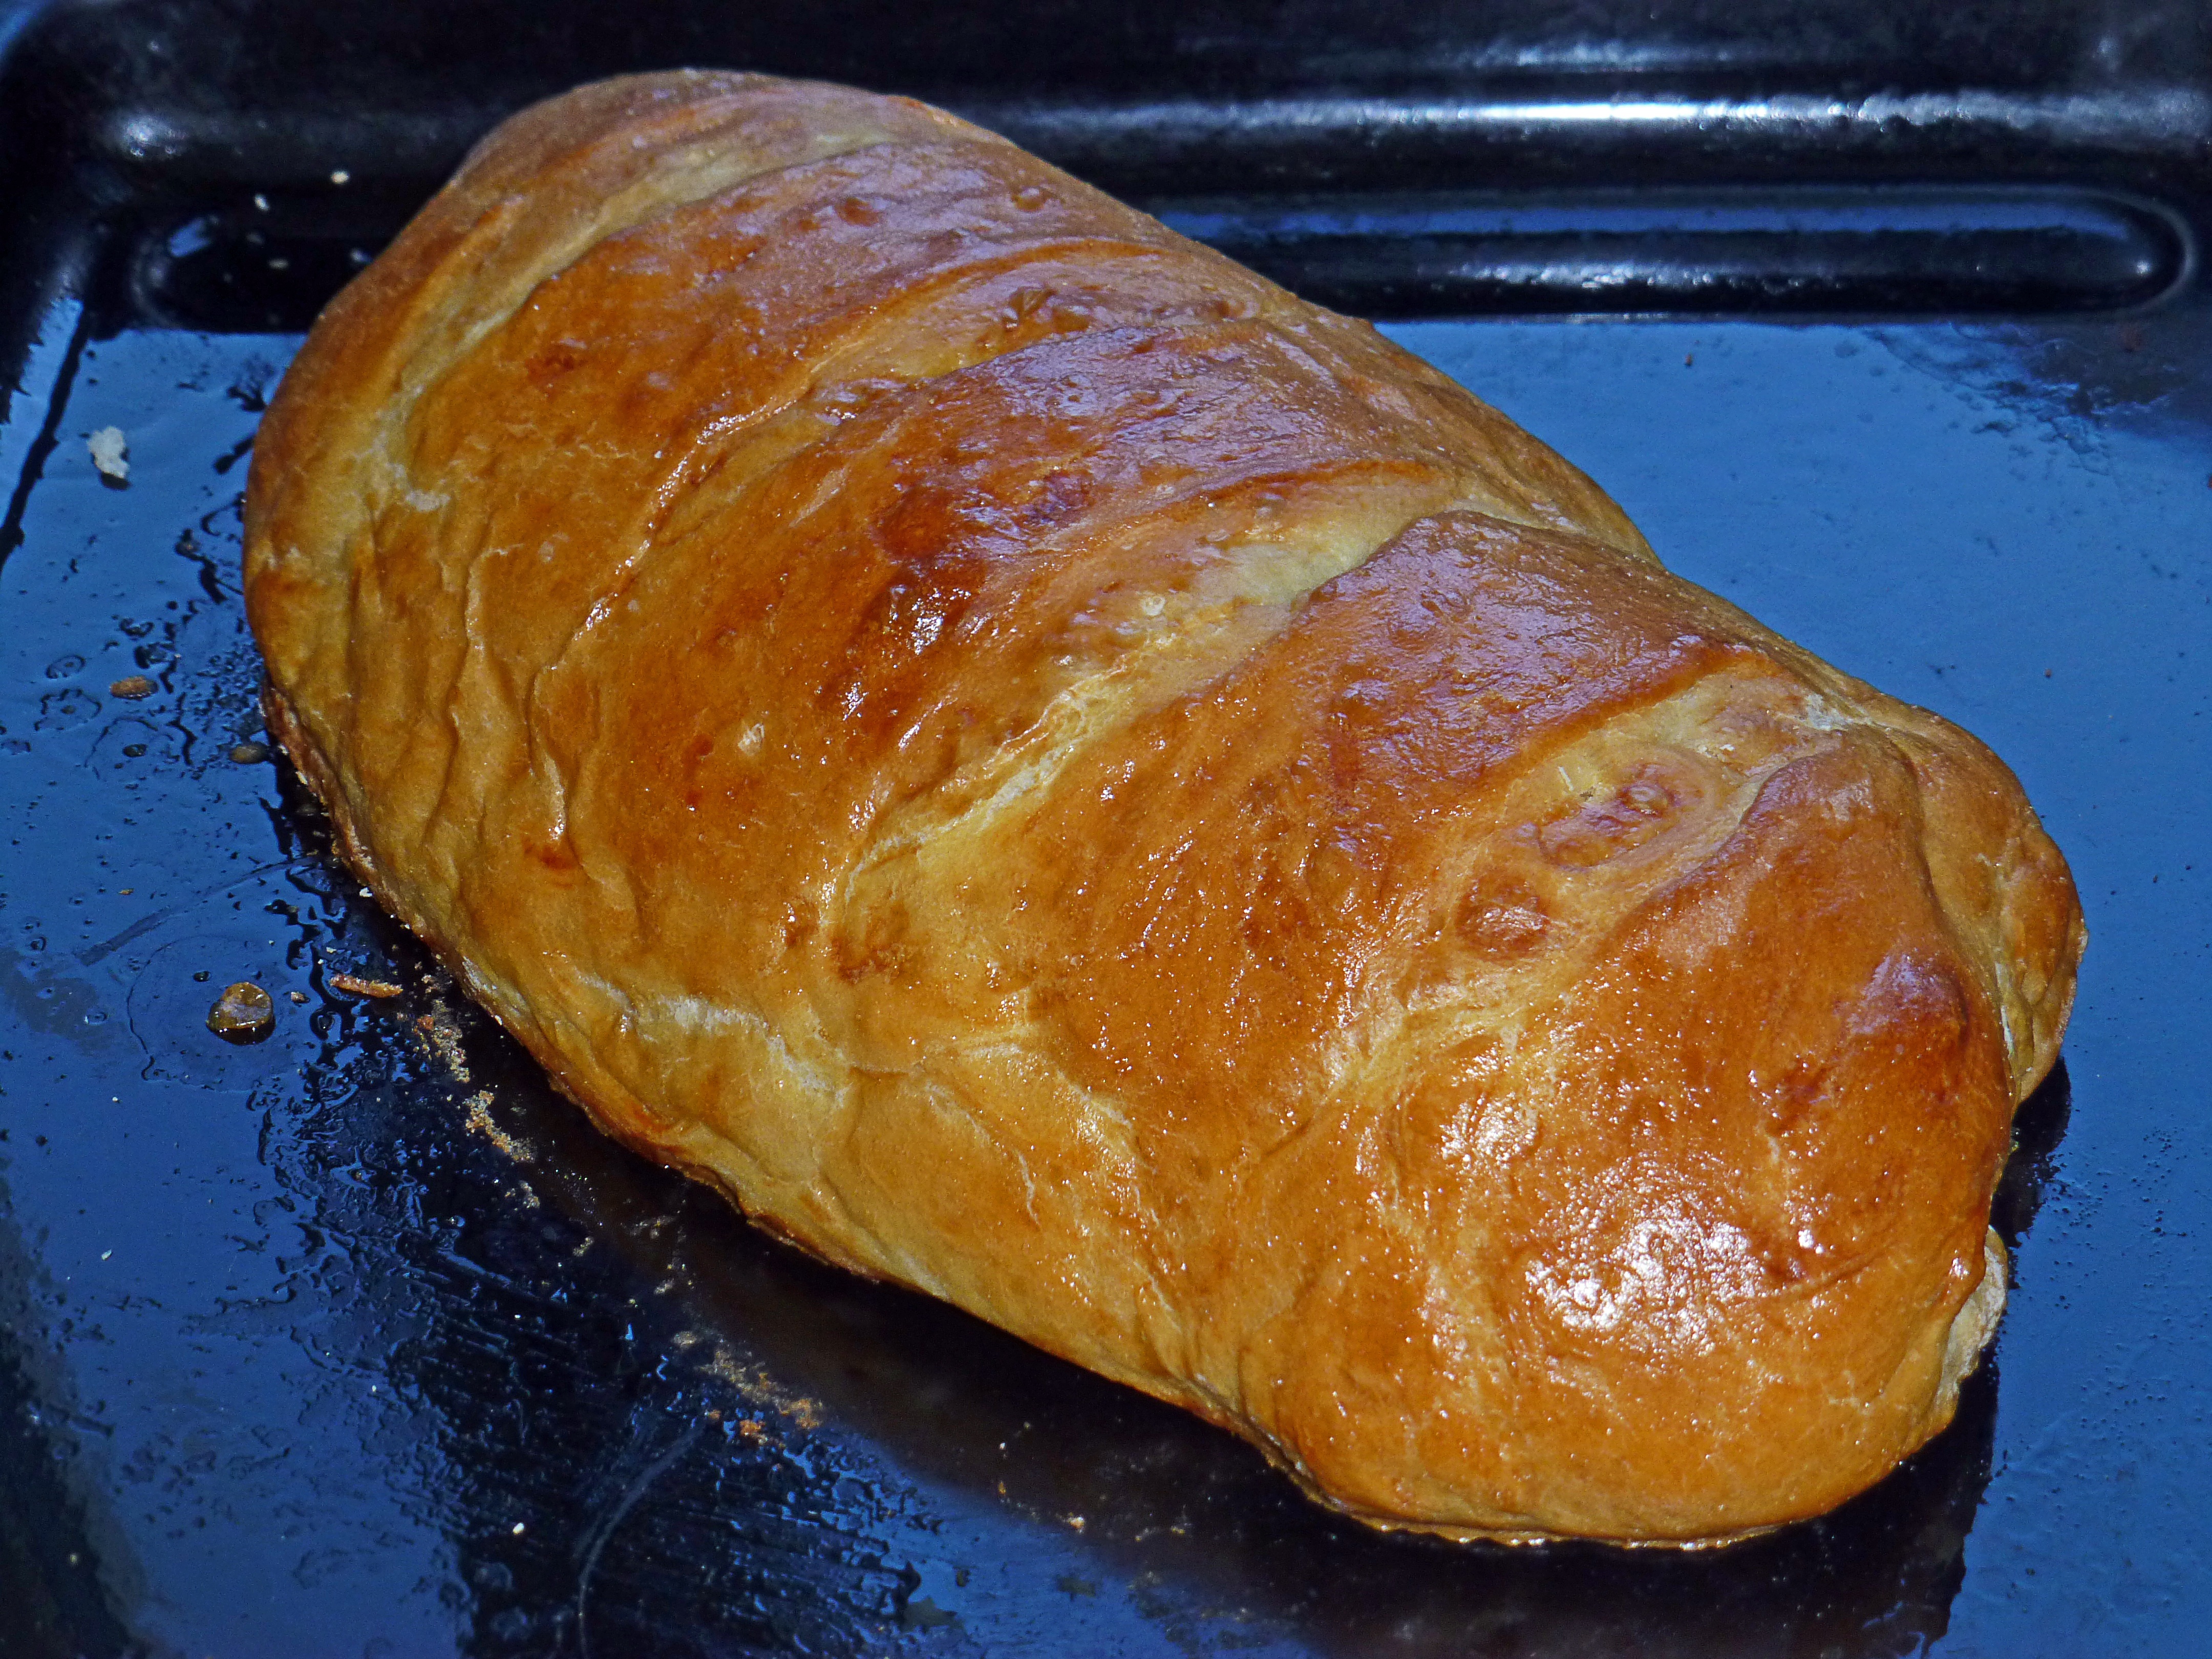
home, food, fresh, breakfast, baking, dessert, delicious, bread, pastry, loaf, muffin, bake, nutrition, ciabatta, oven, confectionery, baked goods, challah, useful, danish pastry, brioche, tsoureki, homebaked bread